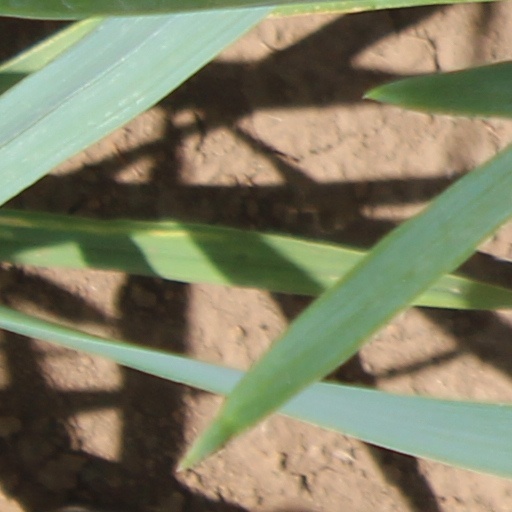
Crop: wheat